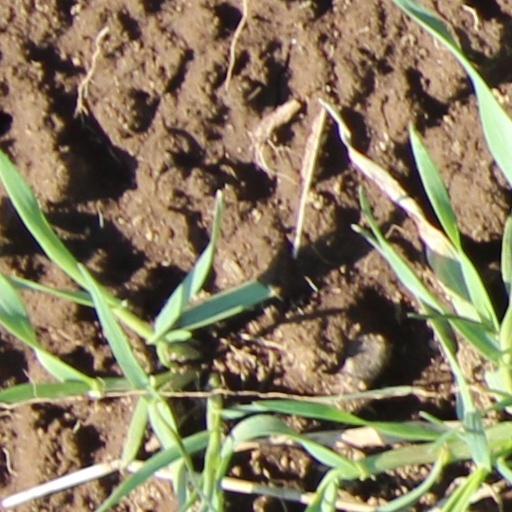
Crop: wheat